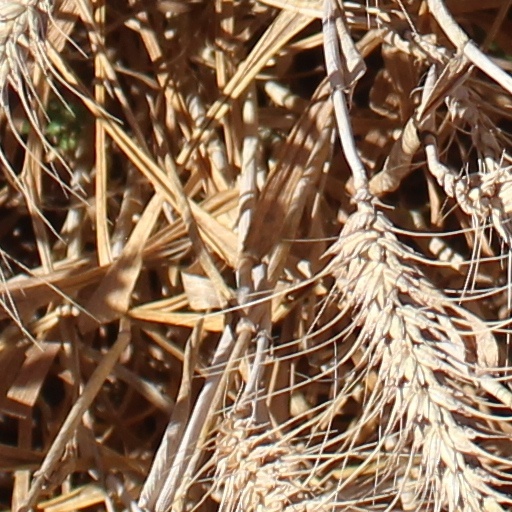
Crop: wheat